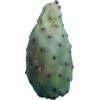
Label: cactus_fruit_green